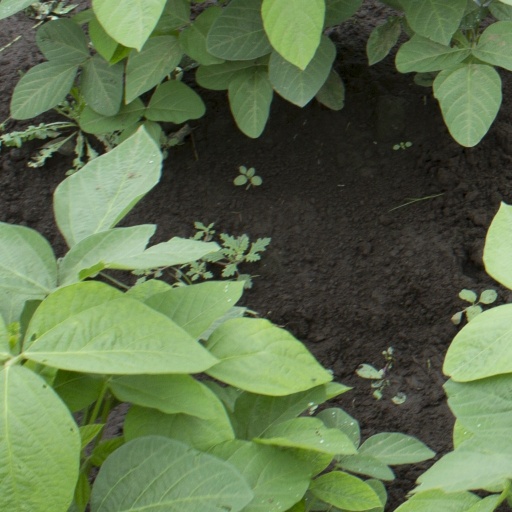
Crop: soybean